Charles de Gaulle

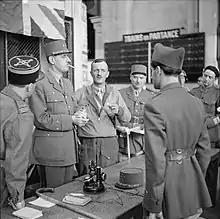
General de Gaulle with General Leclerc and other French officers at Montparnasse railway station in Paris, 25 August 1944

At the beginning of July, he visited Roosevelt in Washington, where he received the 17-gun salute of a senior military leader rather than the 21 guns of a visiting head of state. De Gaulle successfully lobbied for Paris to be made a priority for liberation on humanitarian grounds and obtained from Allied supreme commander General Dwight D. Eisenhower an agreement that French troops would be allowed to enter the capital first. A few days later, General Leclerc's division entered the outskirts of the city, and after six days of fighting in which the resistance played a major part, the German garrison of 5000 men surrendered on 25 August 1944, although some sporadic fighting continued for several days.